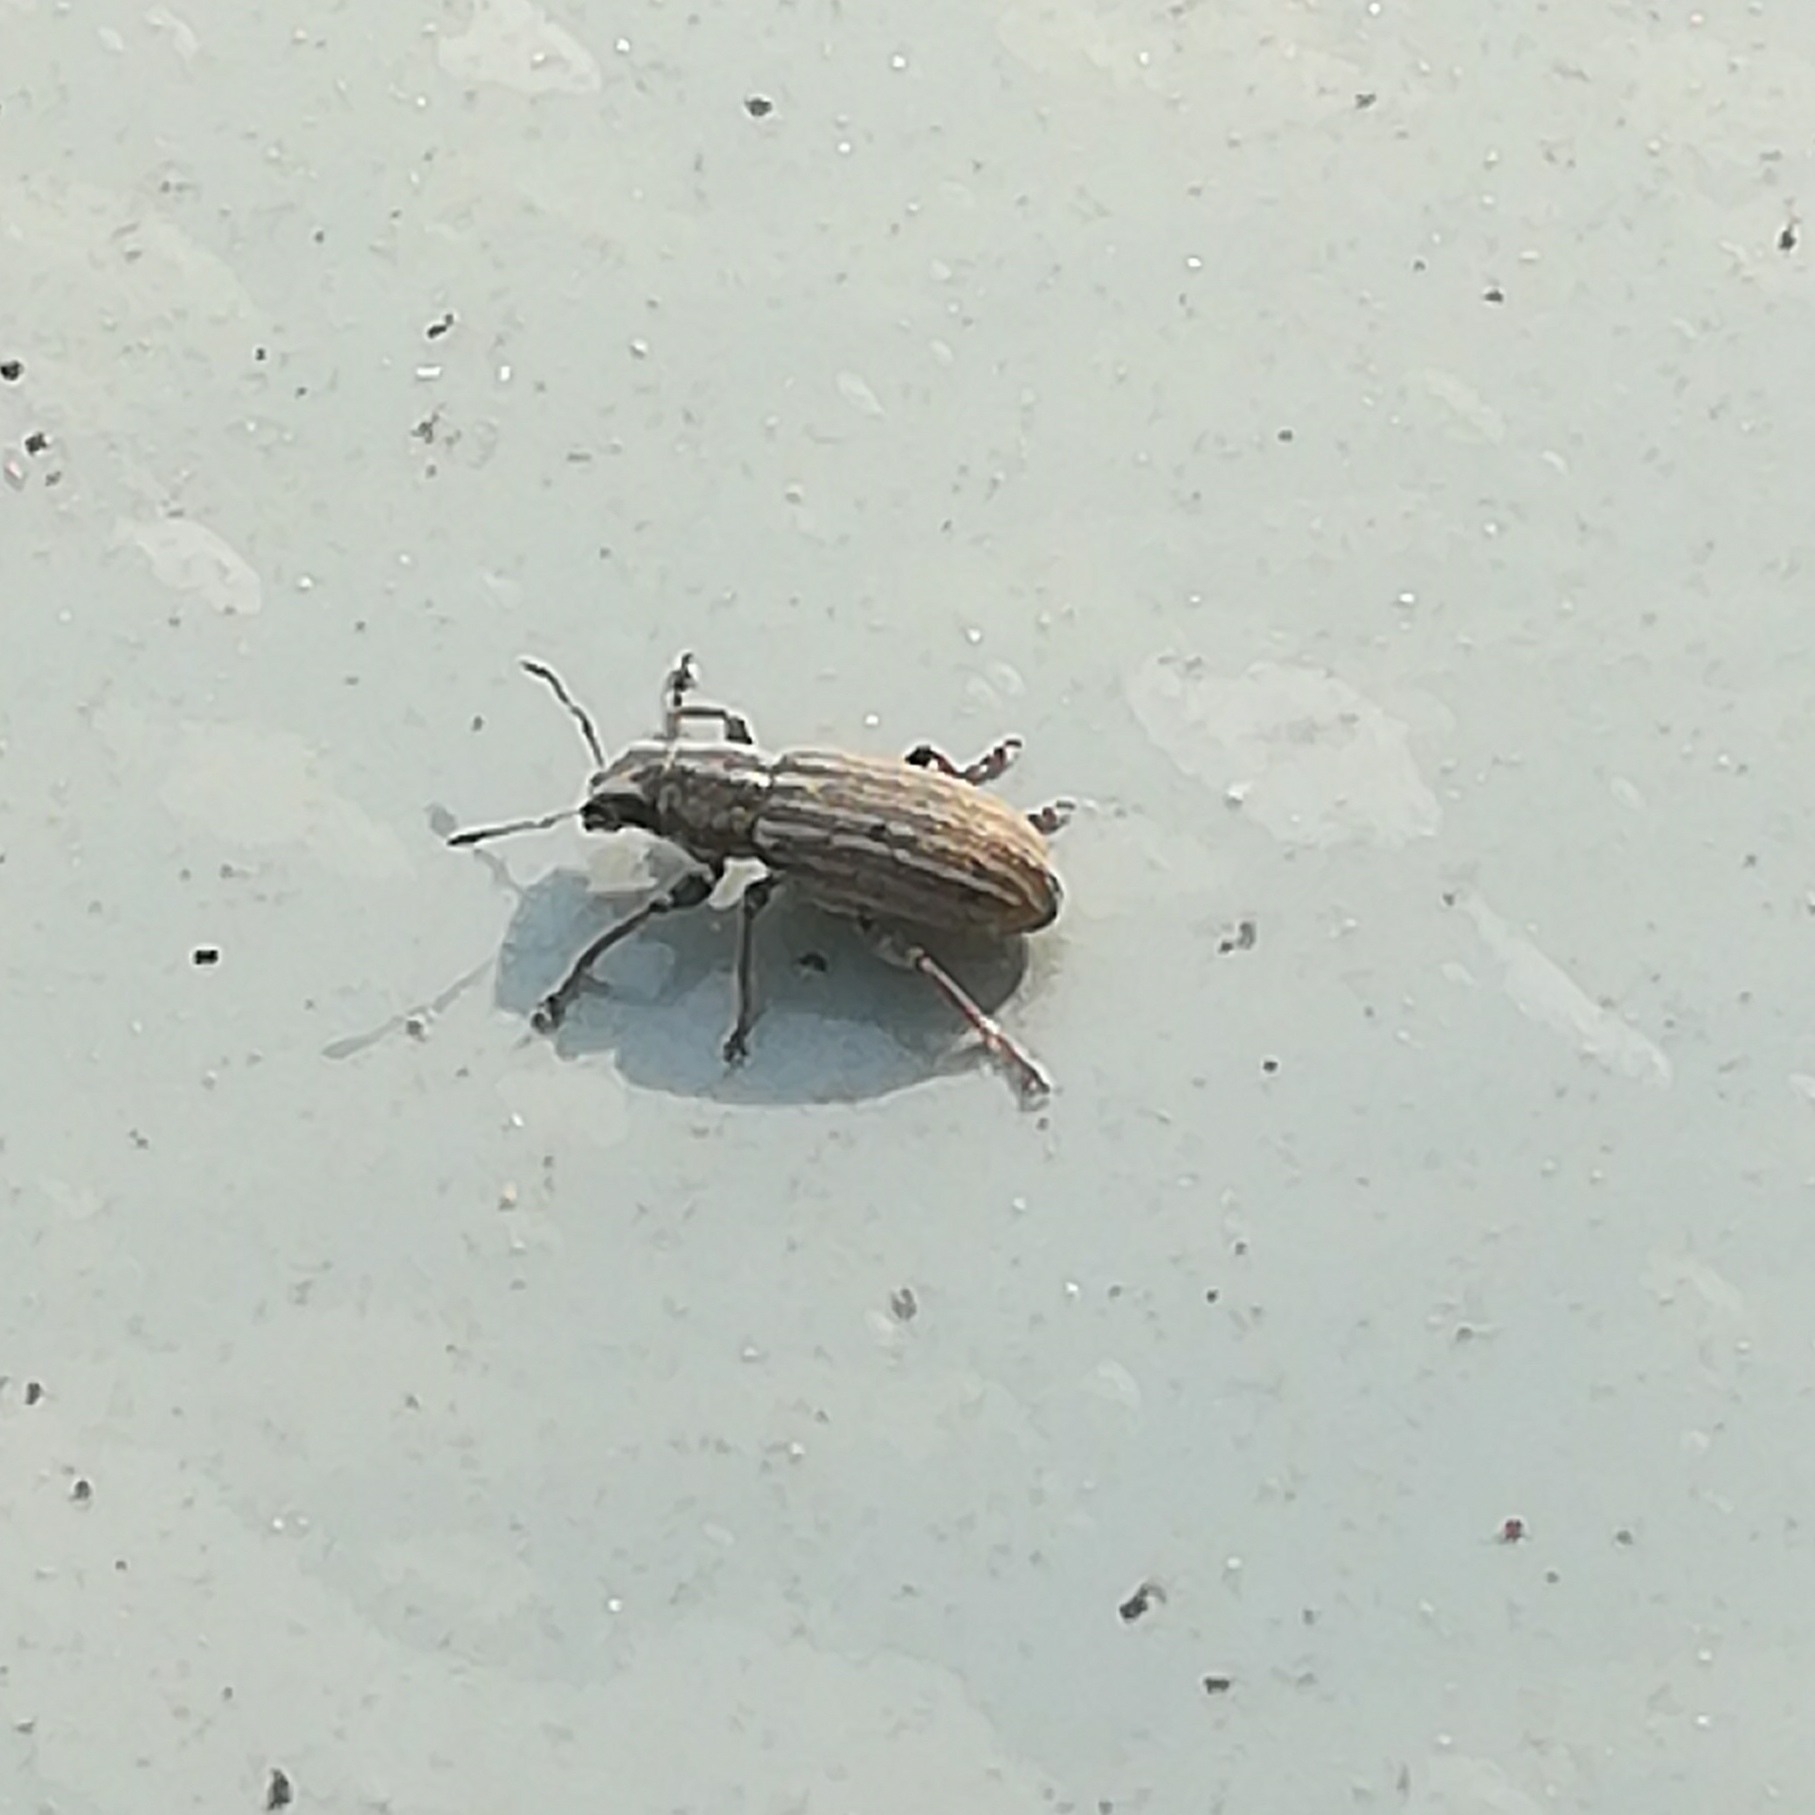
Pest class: pea_leaf_weevil